Tirumala

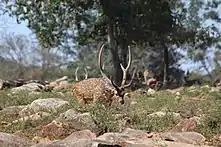
Deer park near Alipiri Mettu

Tirumala has a humid subtropical climate designated Cwa, with dry winters under the Köppen climate classification. As the hill shrine is situated amidst the hills, the temperature will go below 10 degrees Centigrade in winter. Summers are not as hot here, especially compared to Tirupati. The southwest monsoon season starts from June, but rains are not heavy. Occasionally, thunderstorms form and downpours may persist for hours. Pertaining to orographic relief, the northeast monsoon remains active over the region for 2 months. It causes flooding. The highest 24-hour rainfall on record was on 23 November 2005, followed by on 9 November 2015.